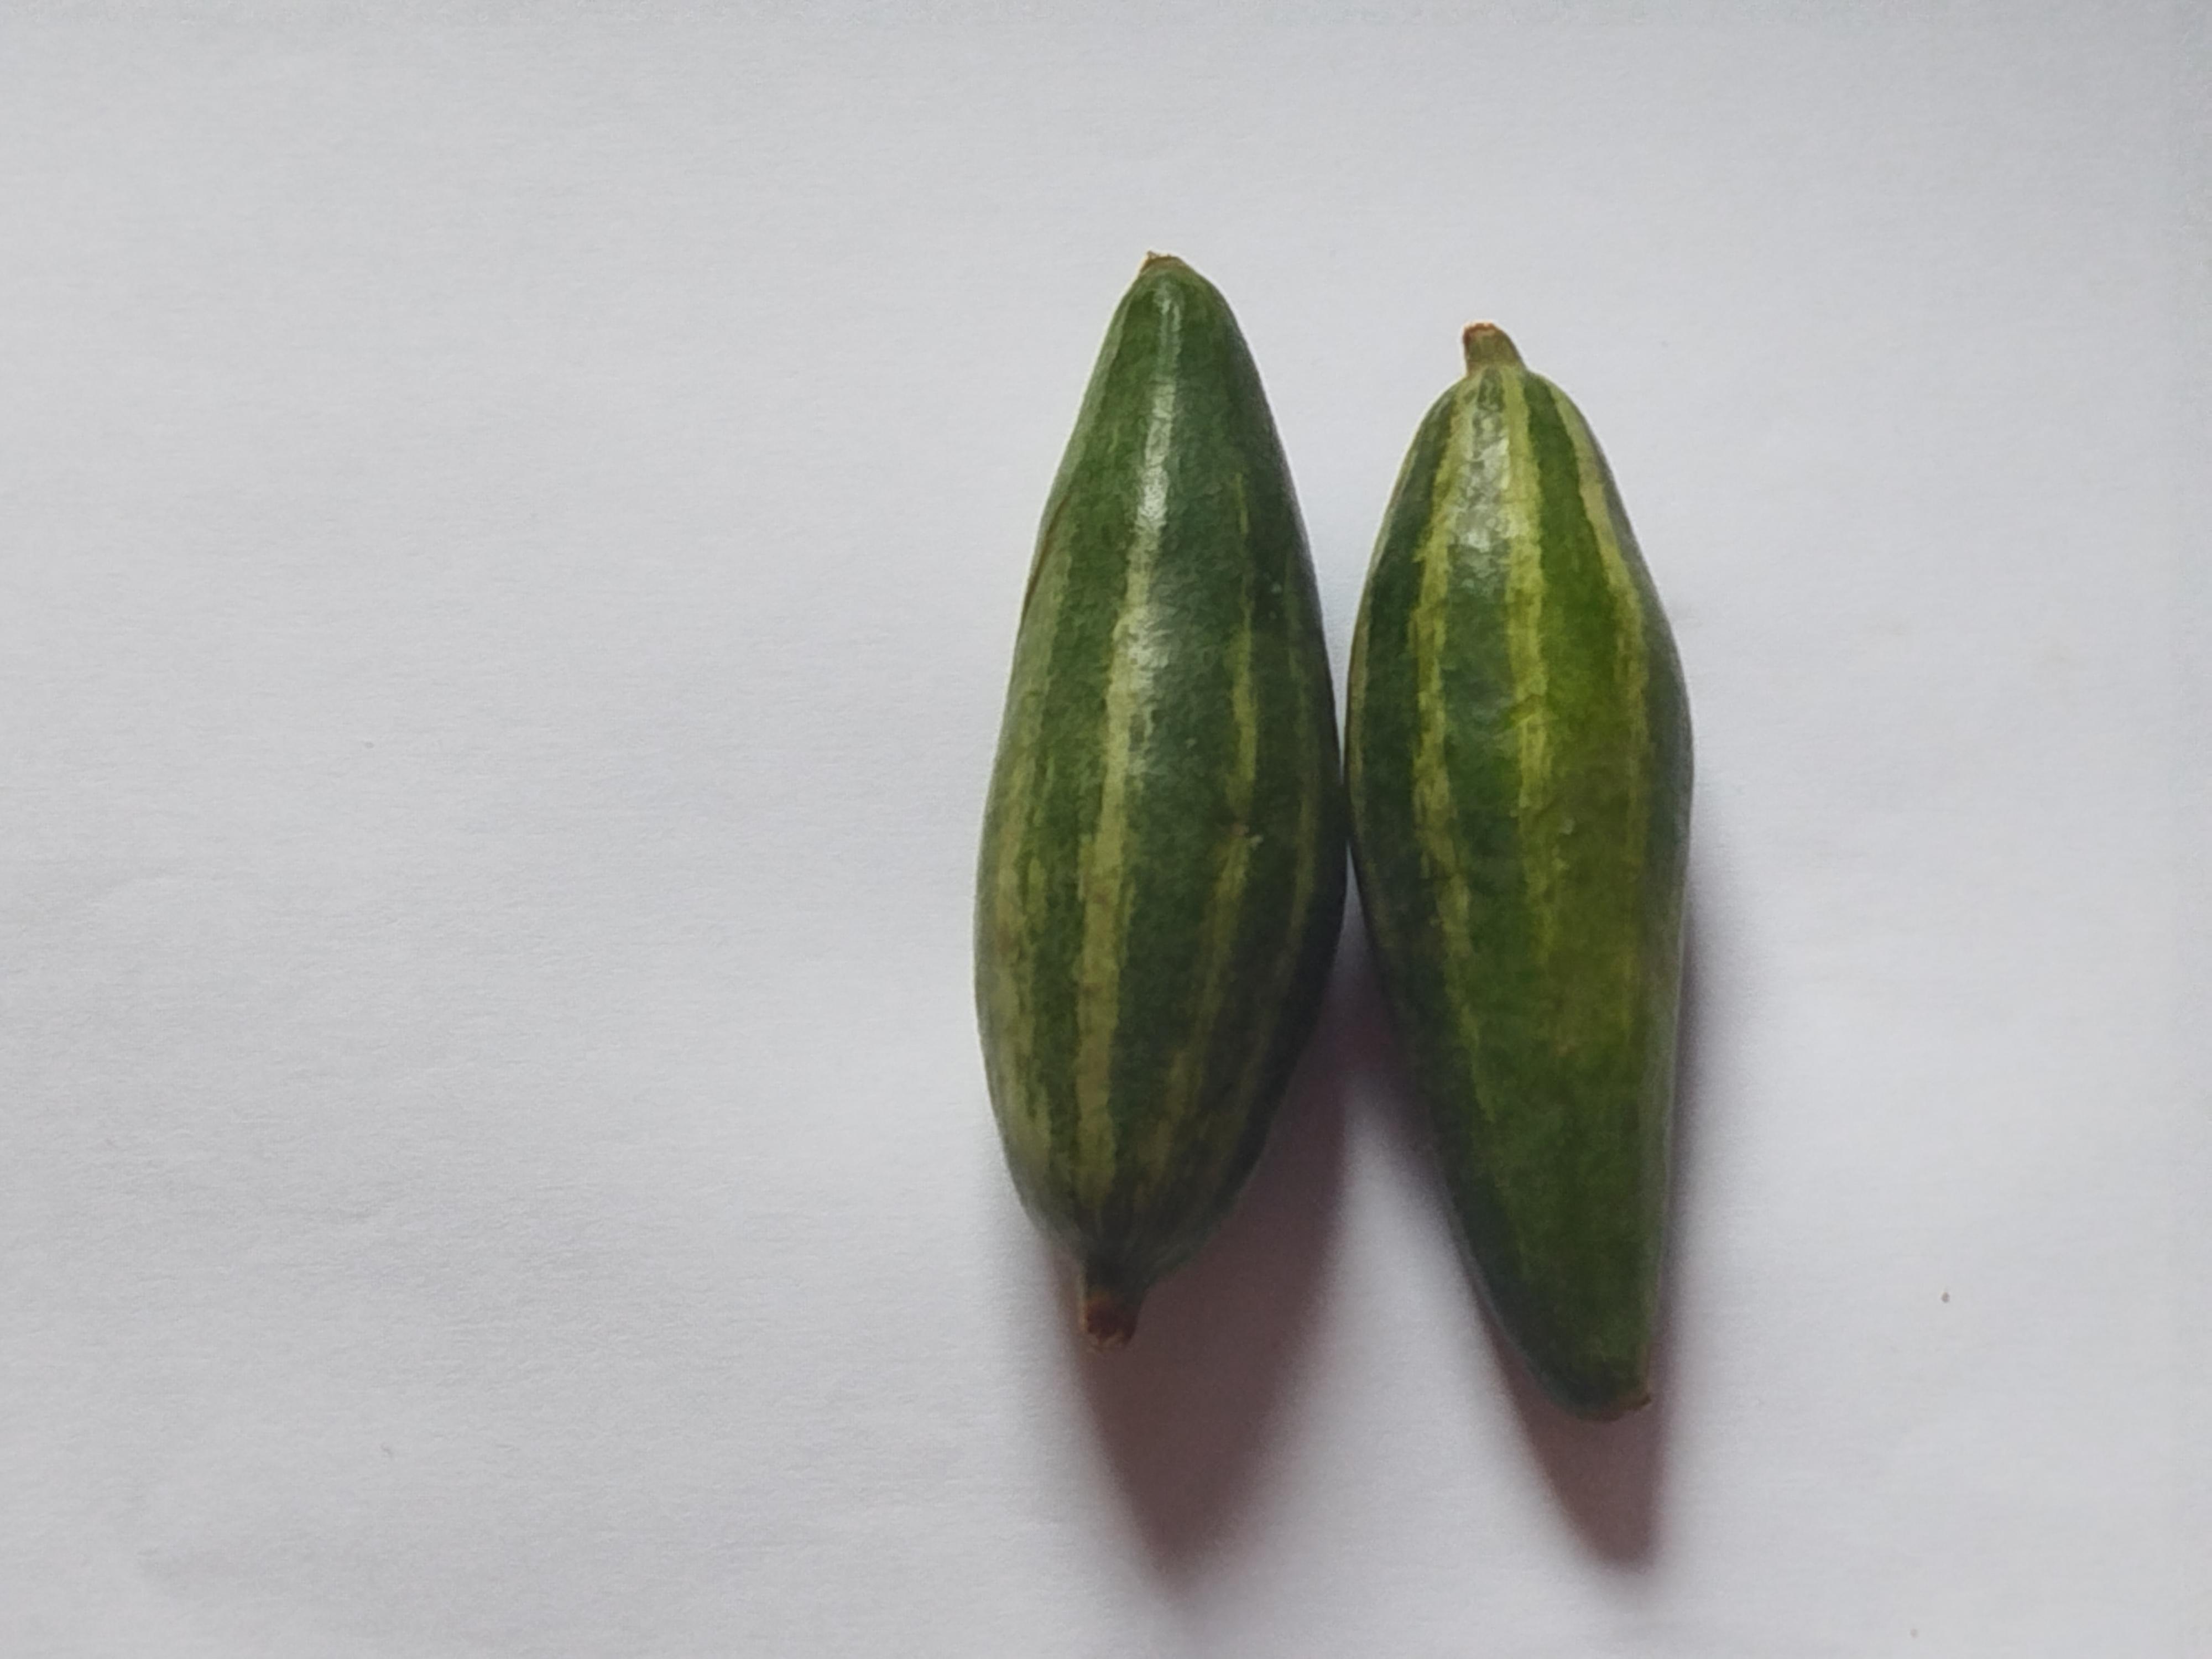
Label: Pointed gourd